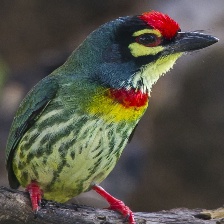
Species: COPPERSMITH BARBET
Scientific name: MEGALAIMA HAEMACEPHALA